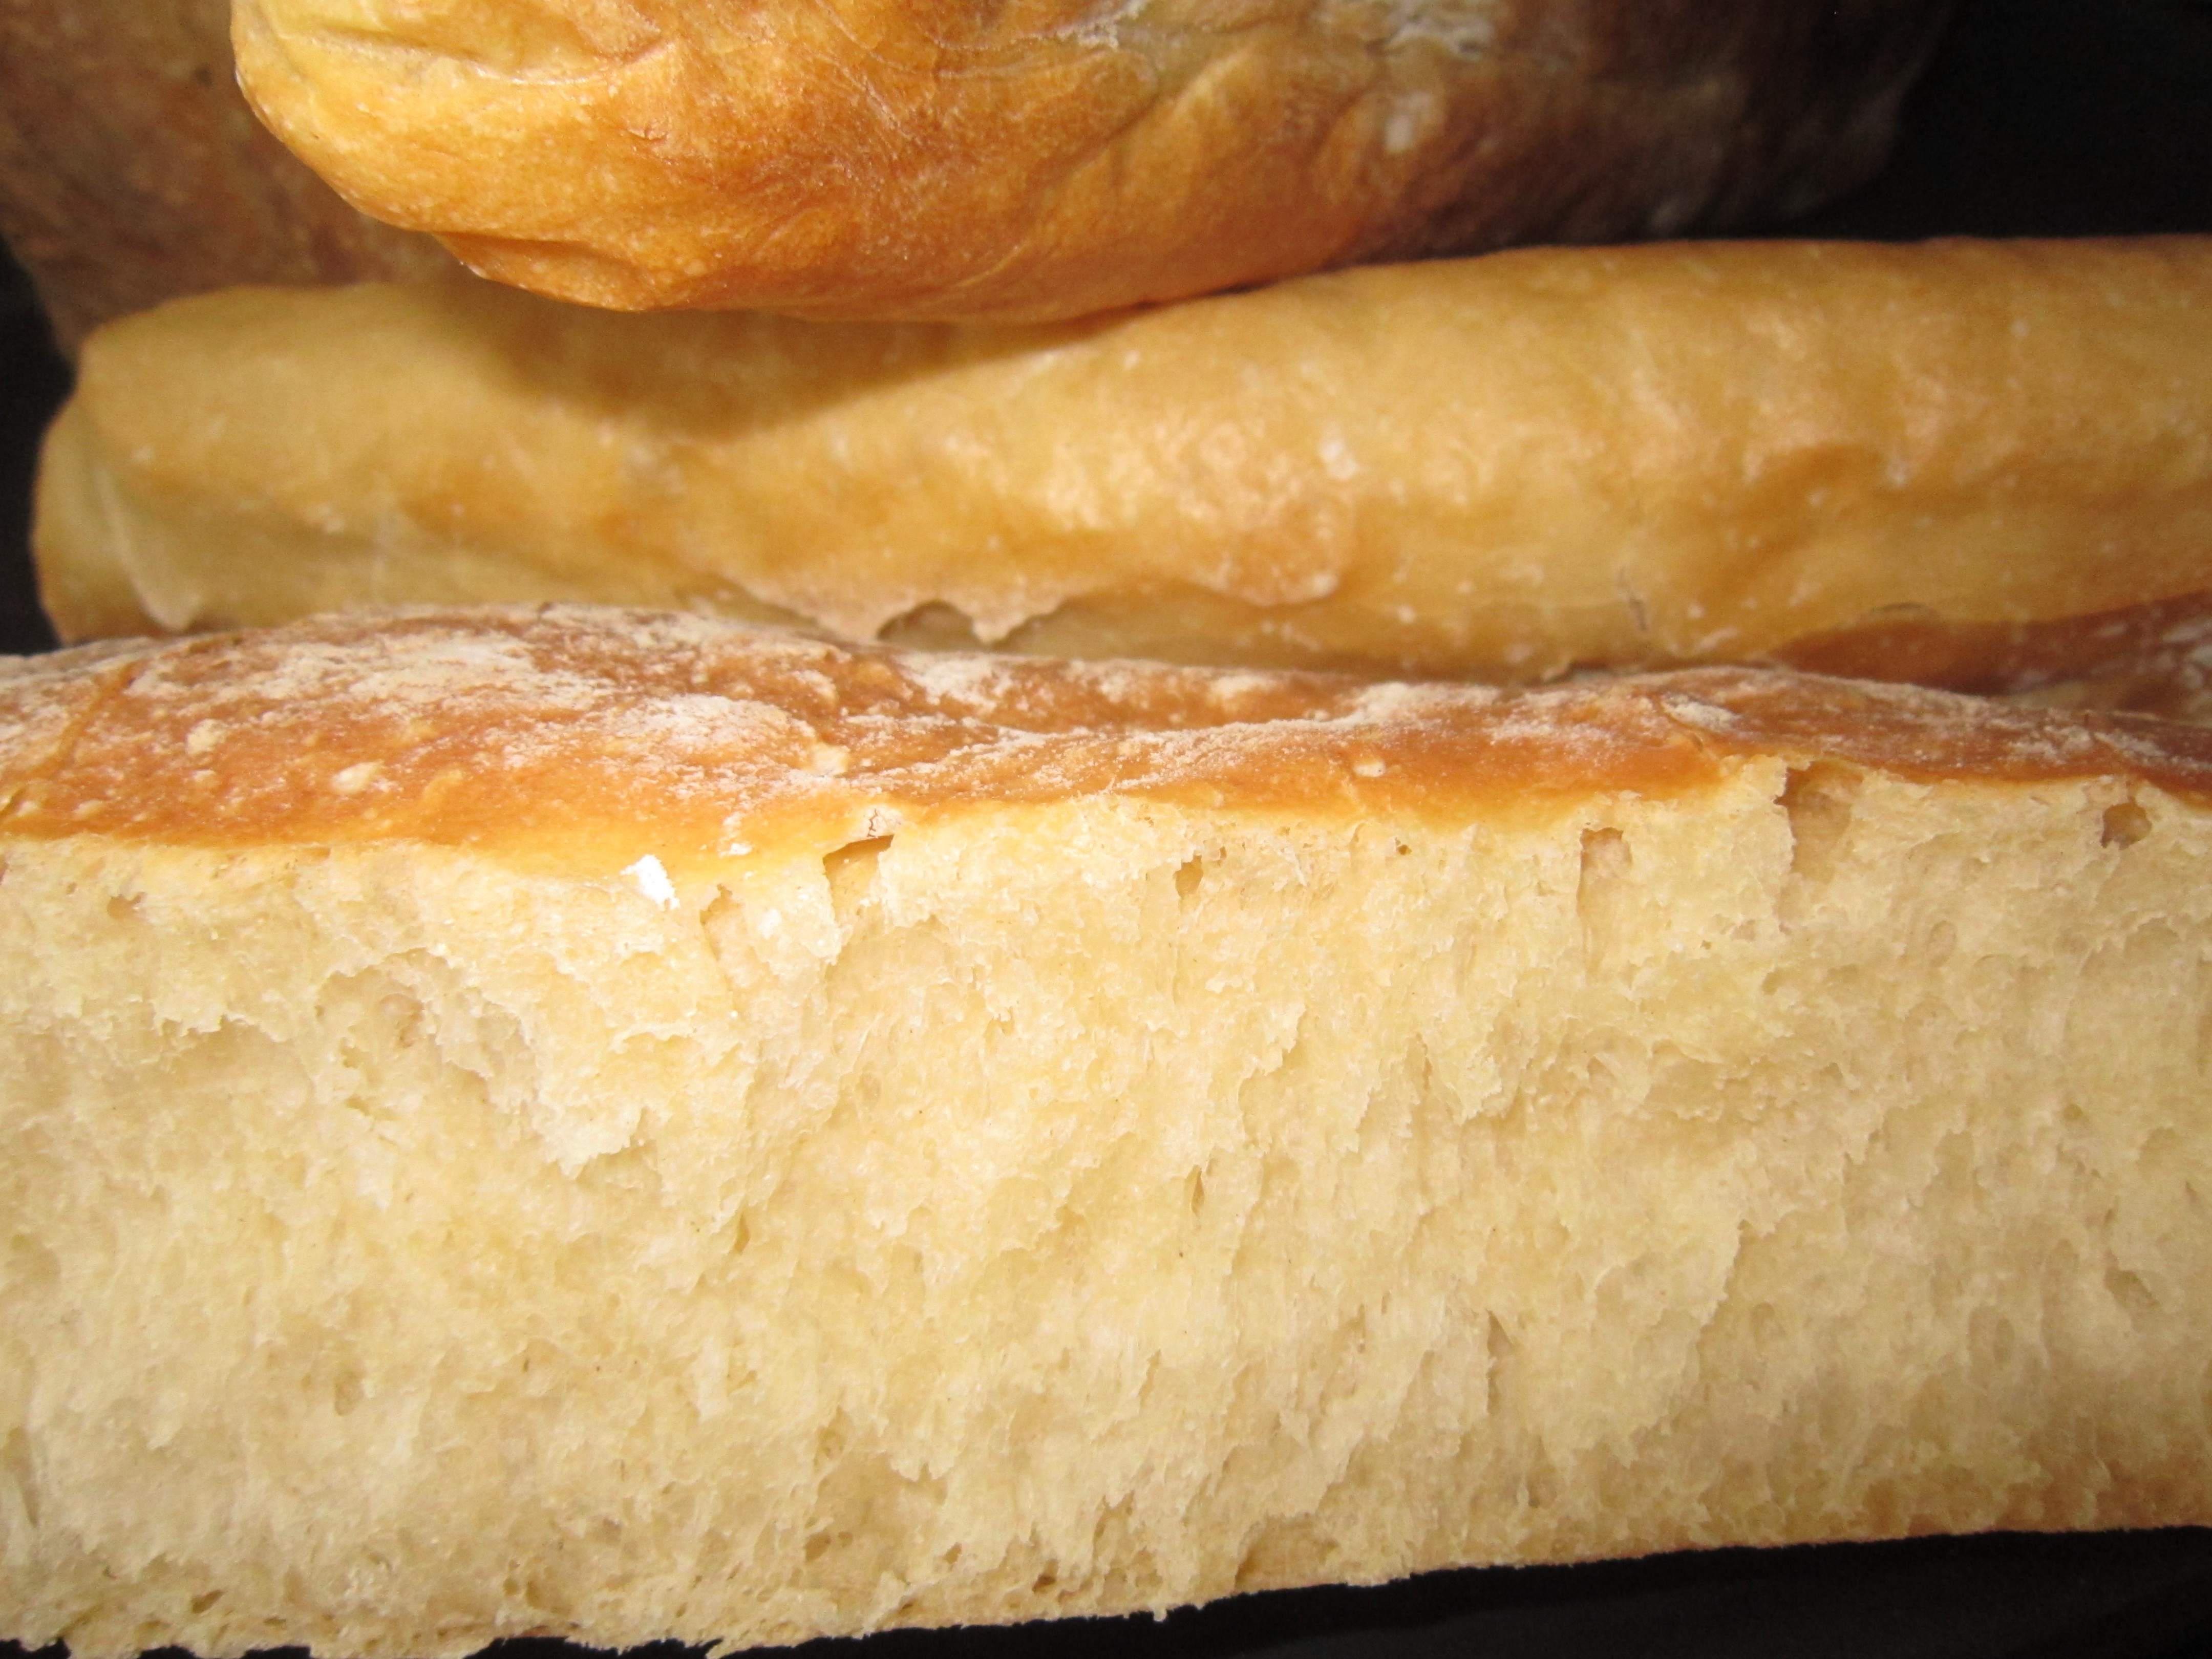
dish, food, dessert, cuisine, delicious, bread, baked, baguette, bake, soft, ciabatta, frisch, baked goods, airy, white bread, fresh bread